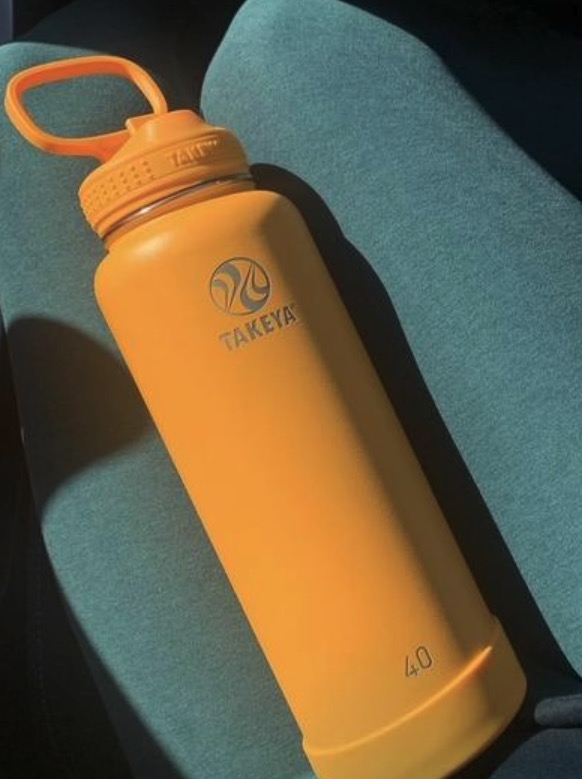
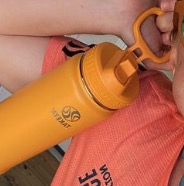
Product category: misc
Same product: yes